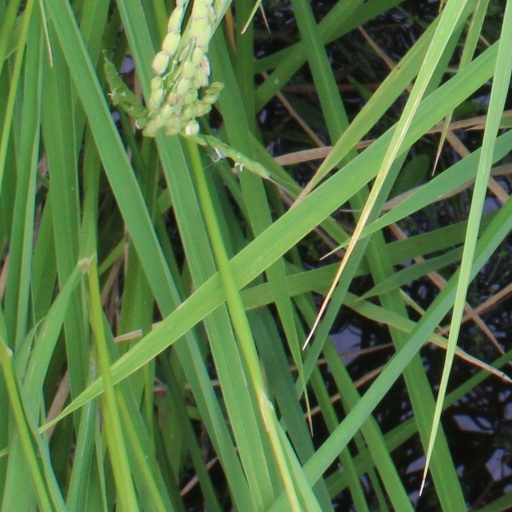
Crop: rice